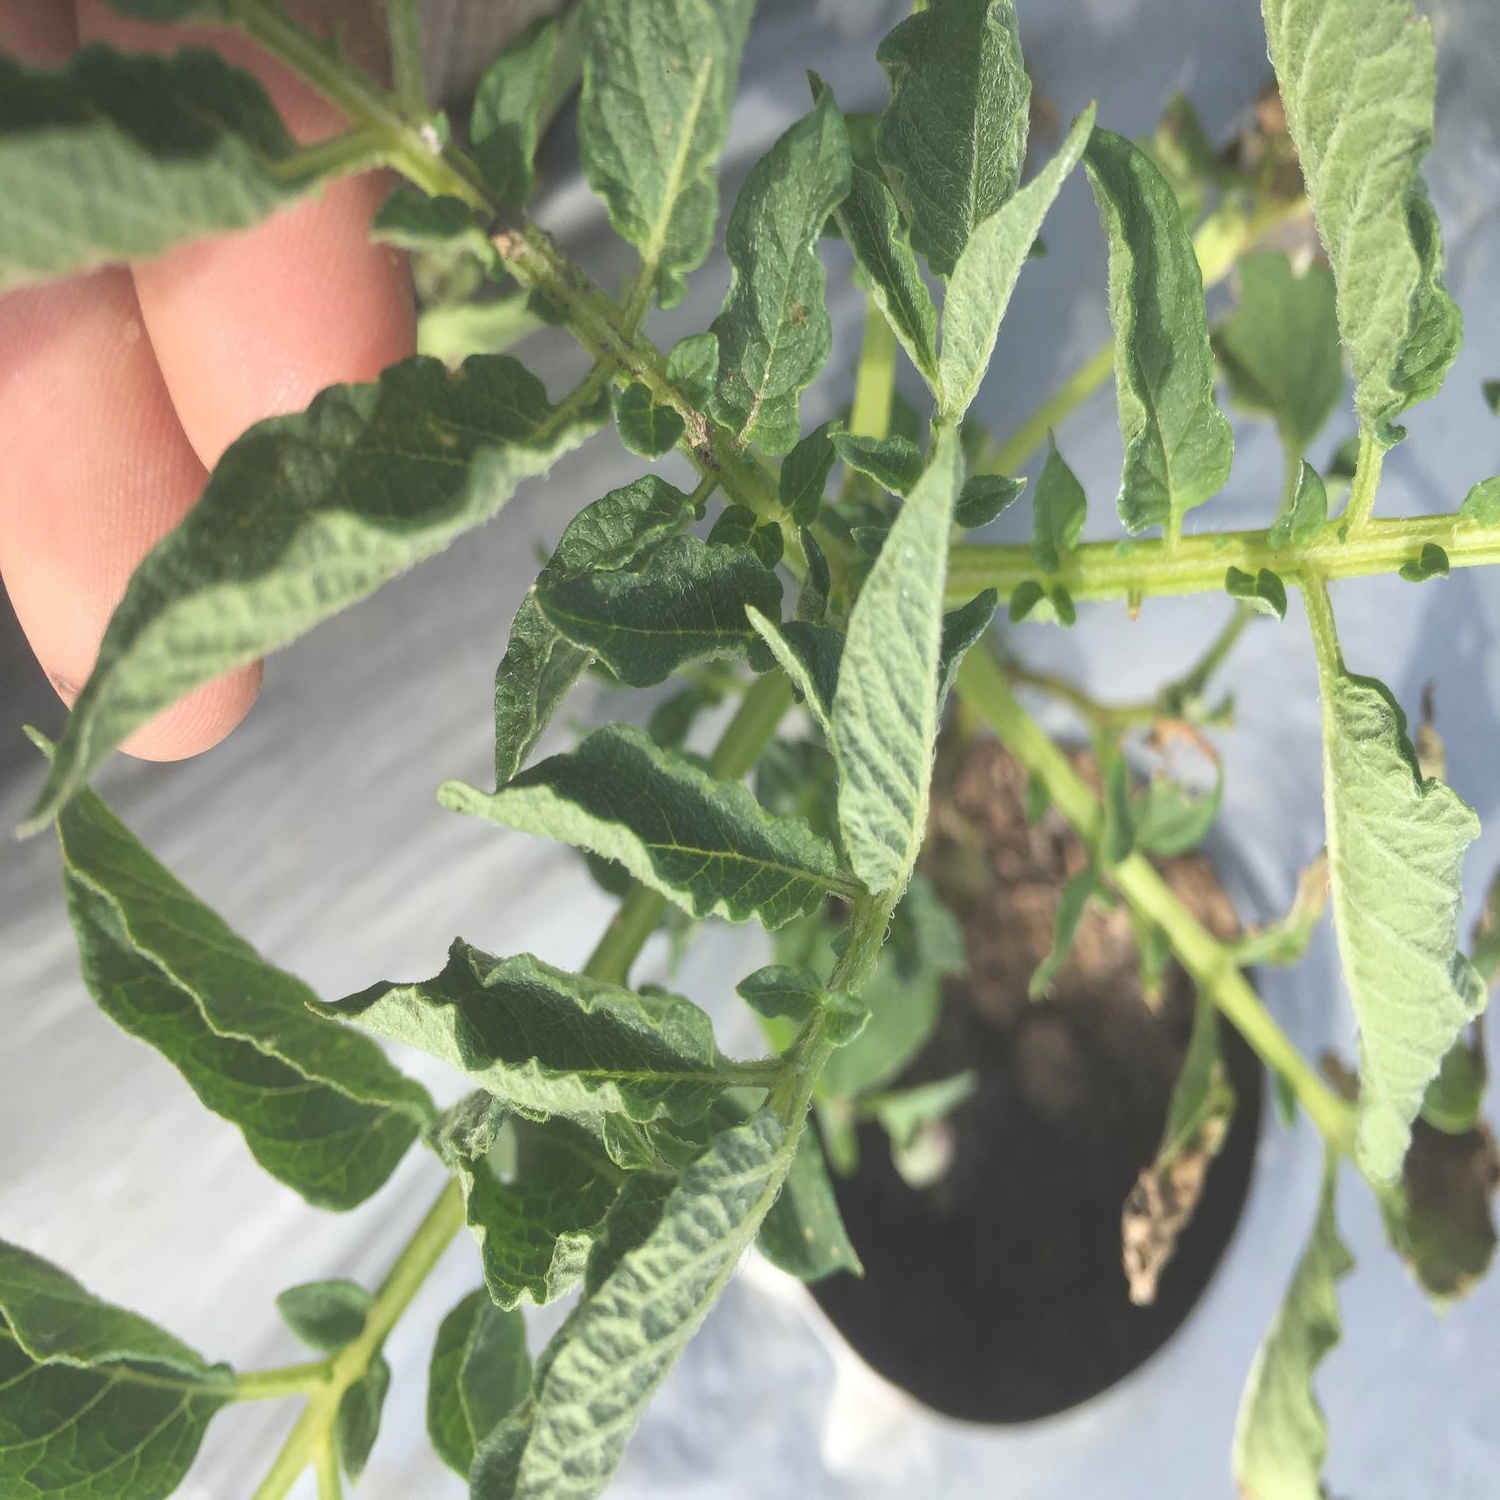
Etiqueta: Pudricion_Parda